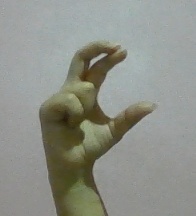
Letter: thal